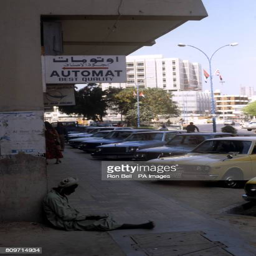
a beggar on a street corner